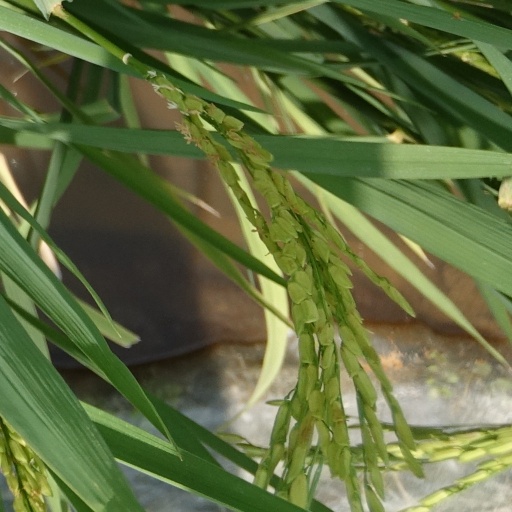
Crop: rice